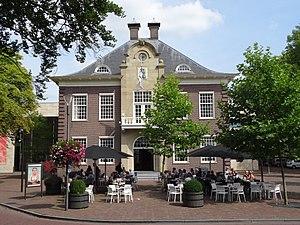
Le musée MORE, acronyme de MOdern REalisme, est un musée d'art moderne situé à Gorssel aux Pays-Bas, qui est consacré à l'art moderne et réaliste néerlandais. Il est situé dans l'ancien hôtel de ville de Gorssel, qui a été préalablement agrandi avec sept espaces d'exposition. L'extension a été conçue par l'architecte Hans van Heeswijk. Moins d'un an après l'ouverture au public le 2 juin 2015, le musée a pu accueillir son cent millième visiteur. Une deuxième branche du Museum MORE, au château de Ruurlo dans la municipalité de Berkelland dans la province de Gueldre, a été inaugurée le 23 juin 2017 par Pieter van Vollenhoven. S’y trouve la collection Carel Willink/Fong Lent.